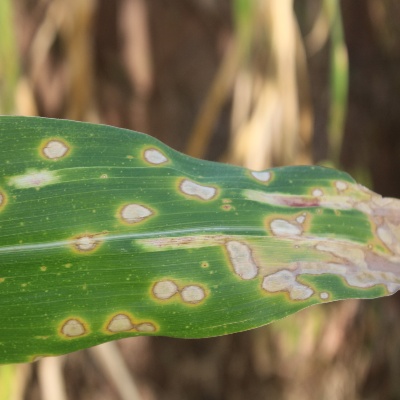
Crop: Maize
Condition: leaf spot